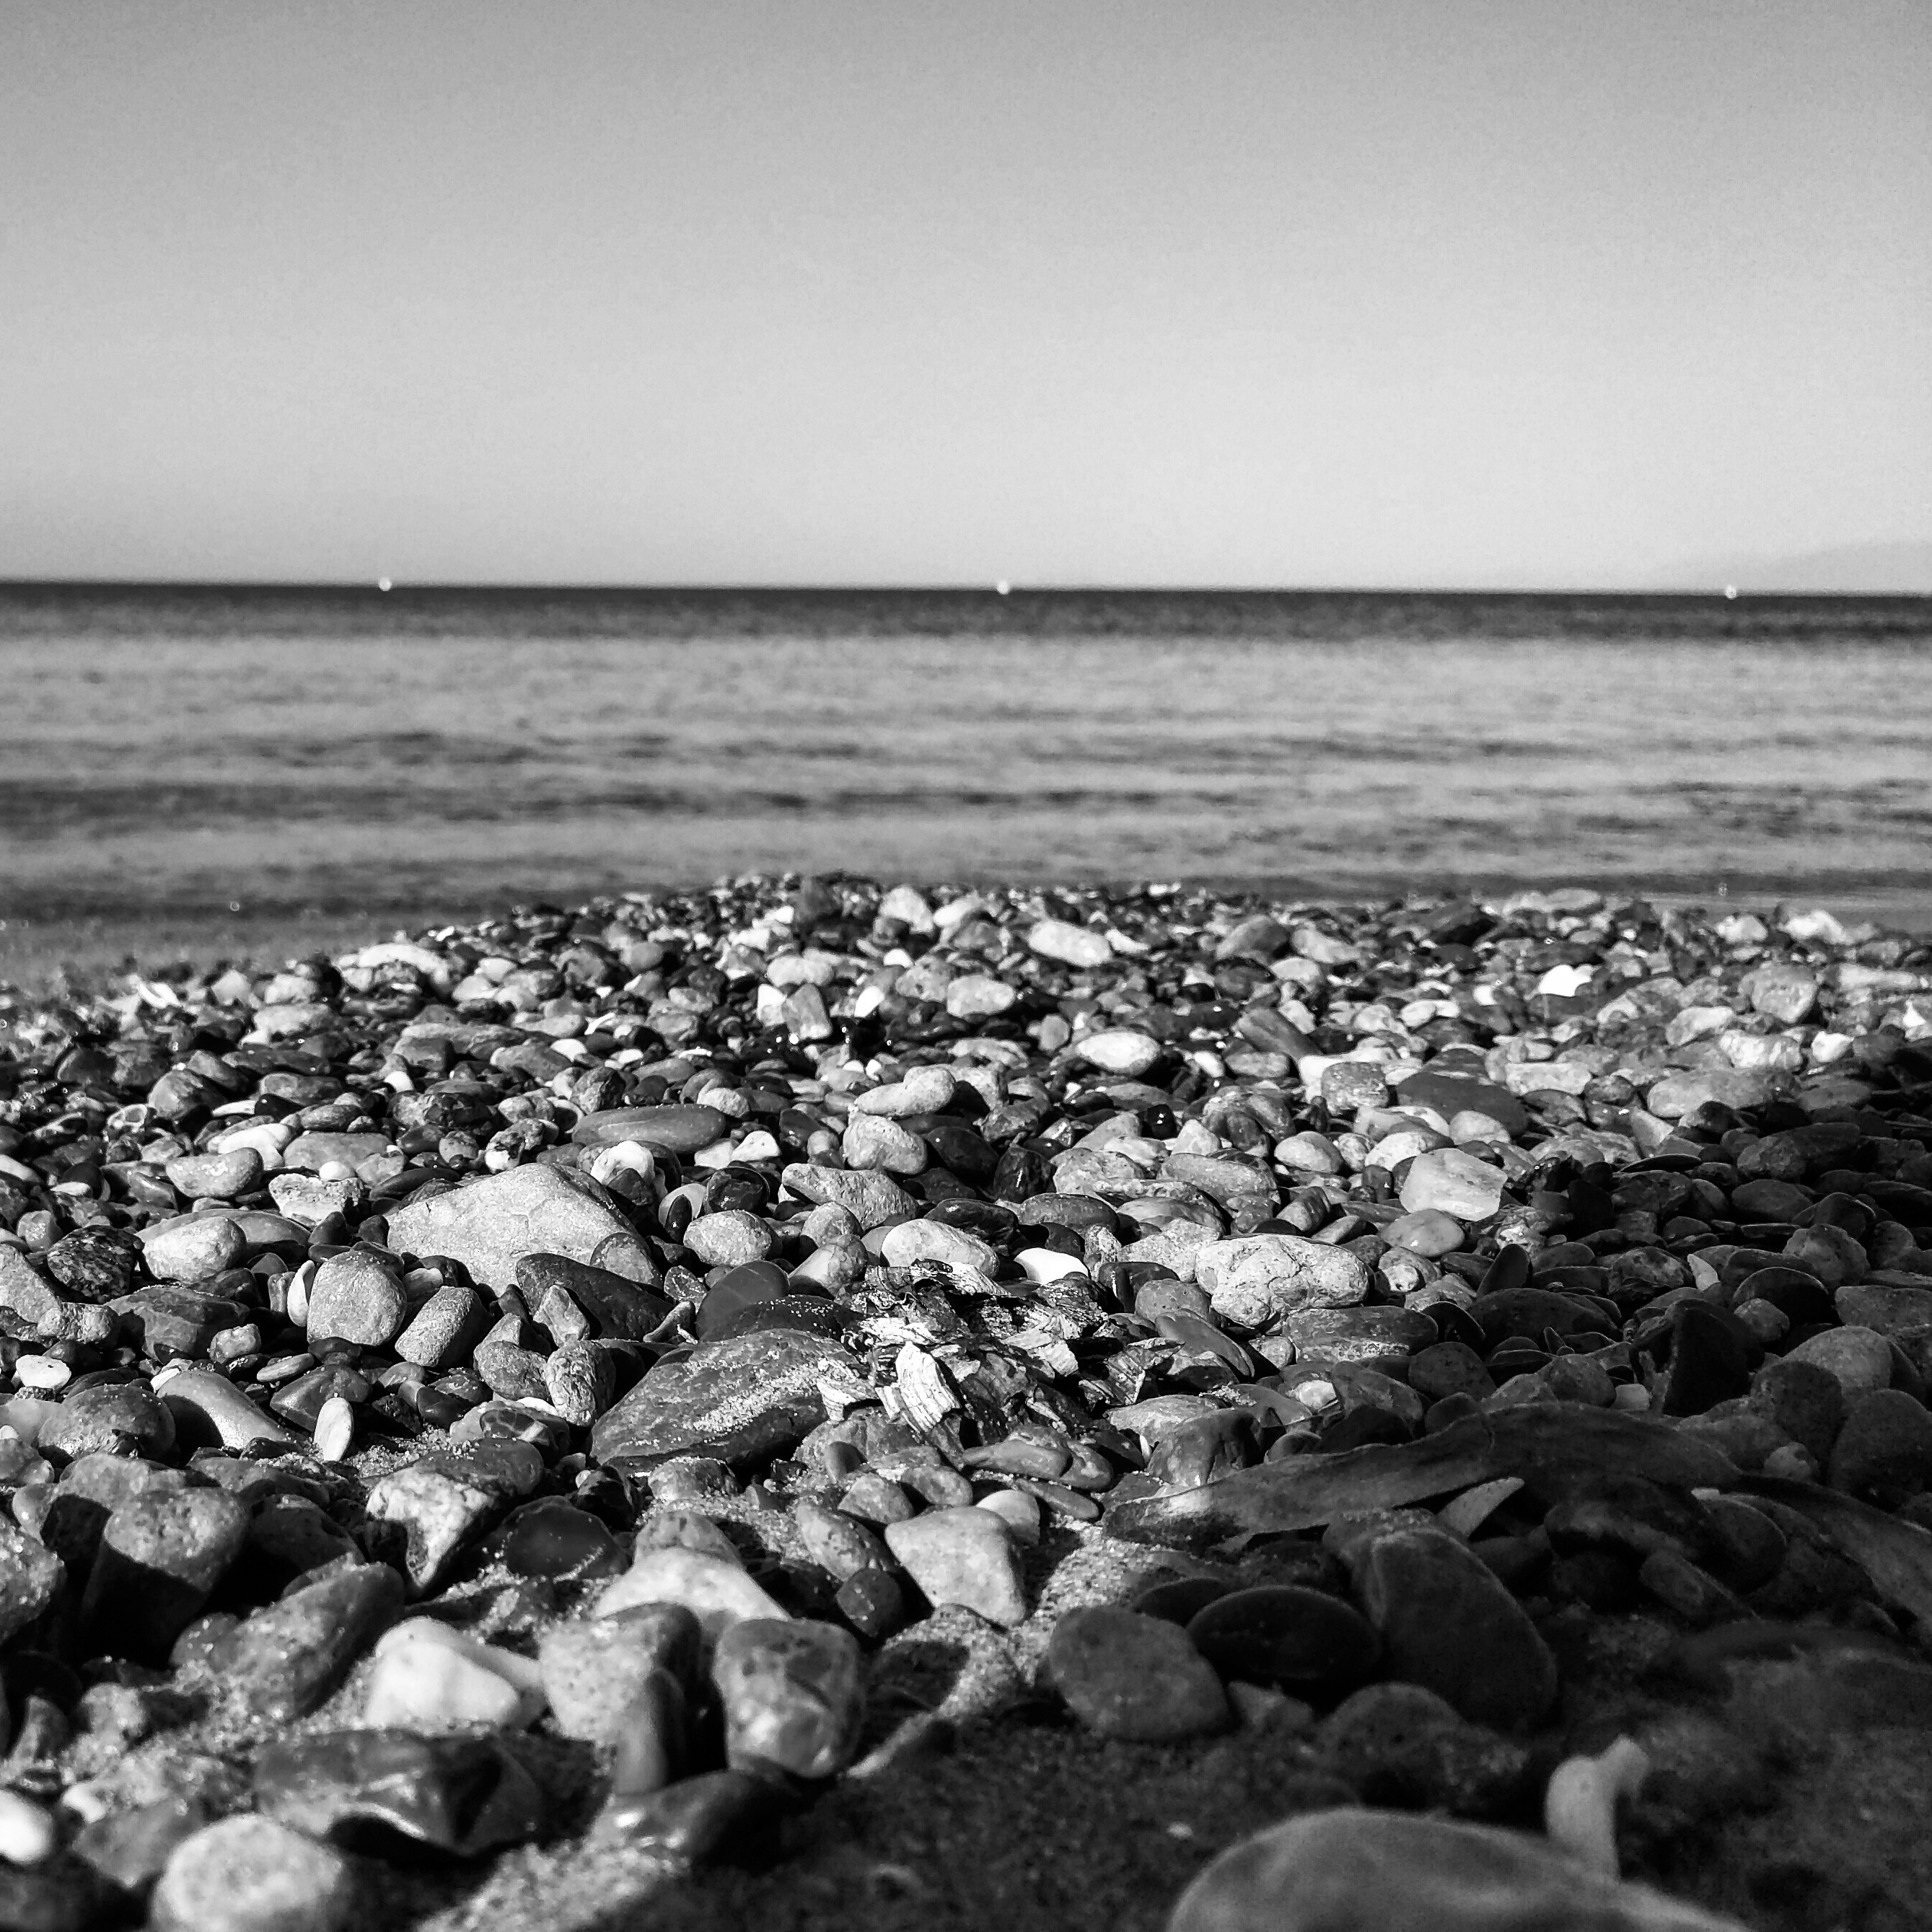
beach, landscape, sea, coast, water, nature, sand, rock, ocean, horizon, black and white, white, photography, sunlight, shore, wave, coastal, summer, vacation, coastline, seaside, seascape, holiday, black, monochrome, material, body of water, spain, pebbles, murcia, monochrome photography, mudflat